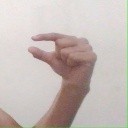
अक्षर: ग